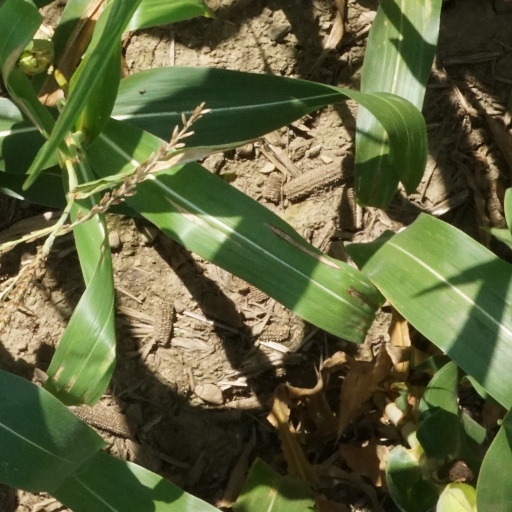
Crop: maize; corn